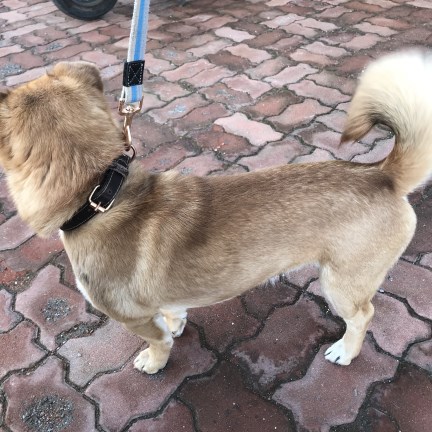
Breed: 3336-n000121-chinese_rural_dog